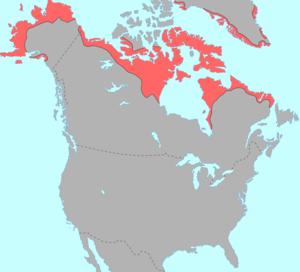
Thule-kulturen
Udbredelsen af nutidens inuitsprog i Nordamerika
Thule-kulturen er et arkæologisk begreb for det arktiske Thule-folk som man kalder forfædrene til alle moderne inuitter i Canada og på Grønland.